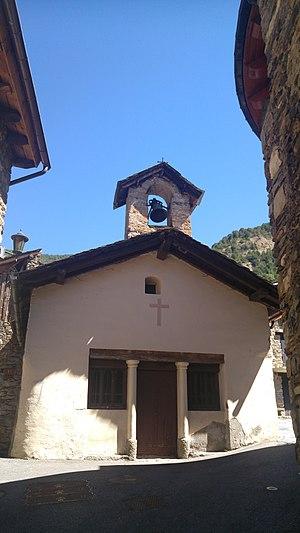
L'église Sant Roc de Sornàs est une église construite au centre du village de Sornàs en Andorre.